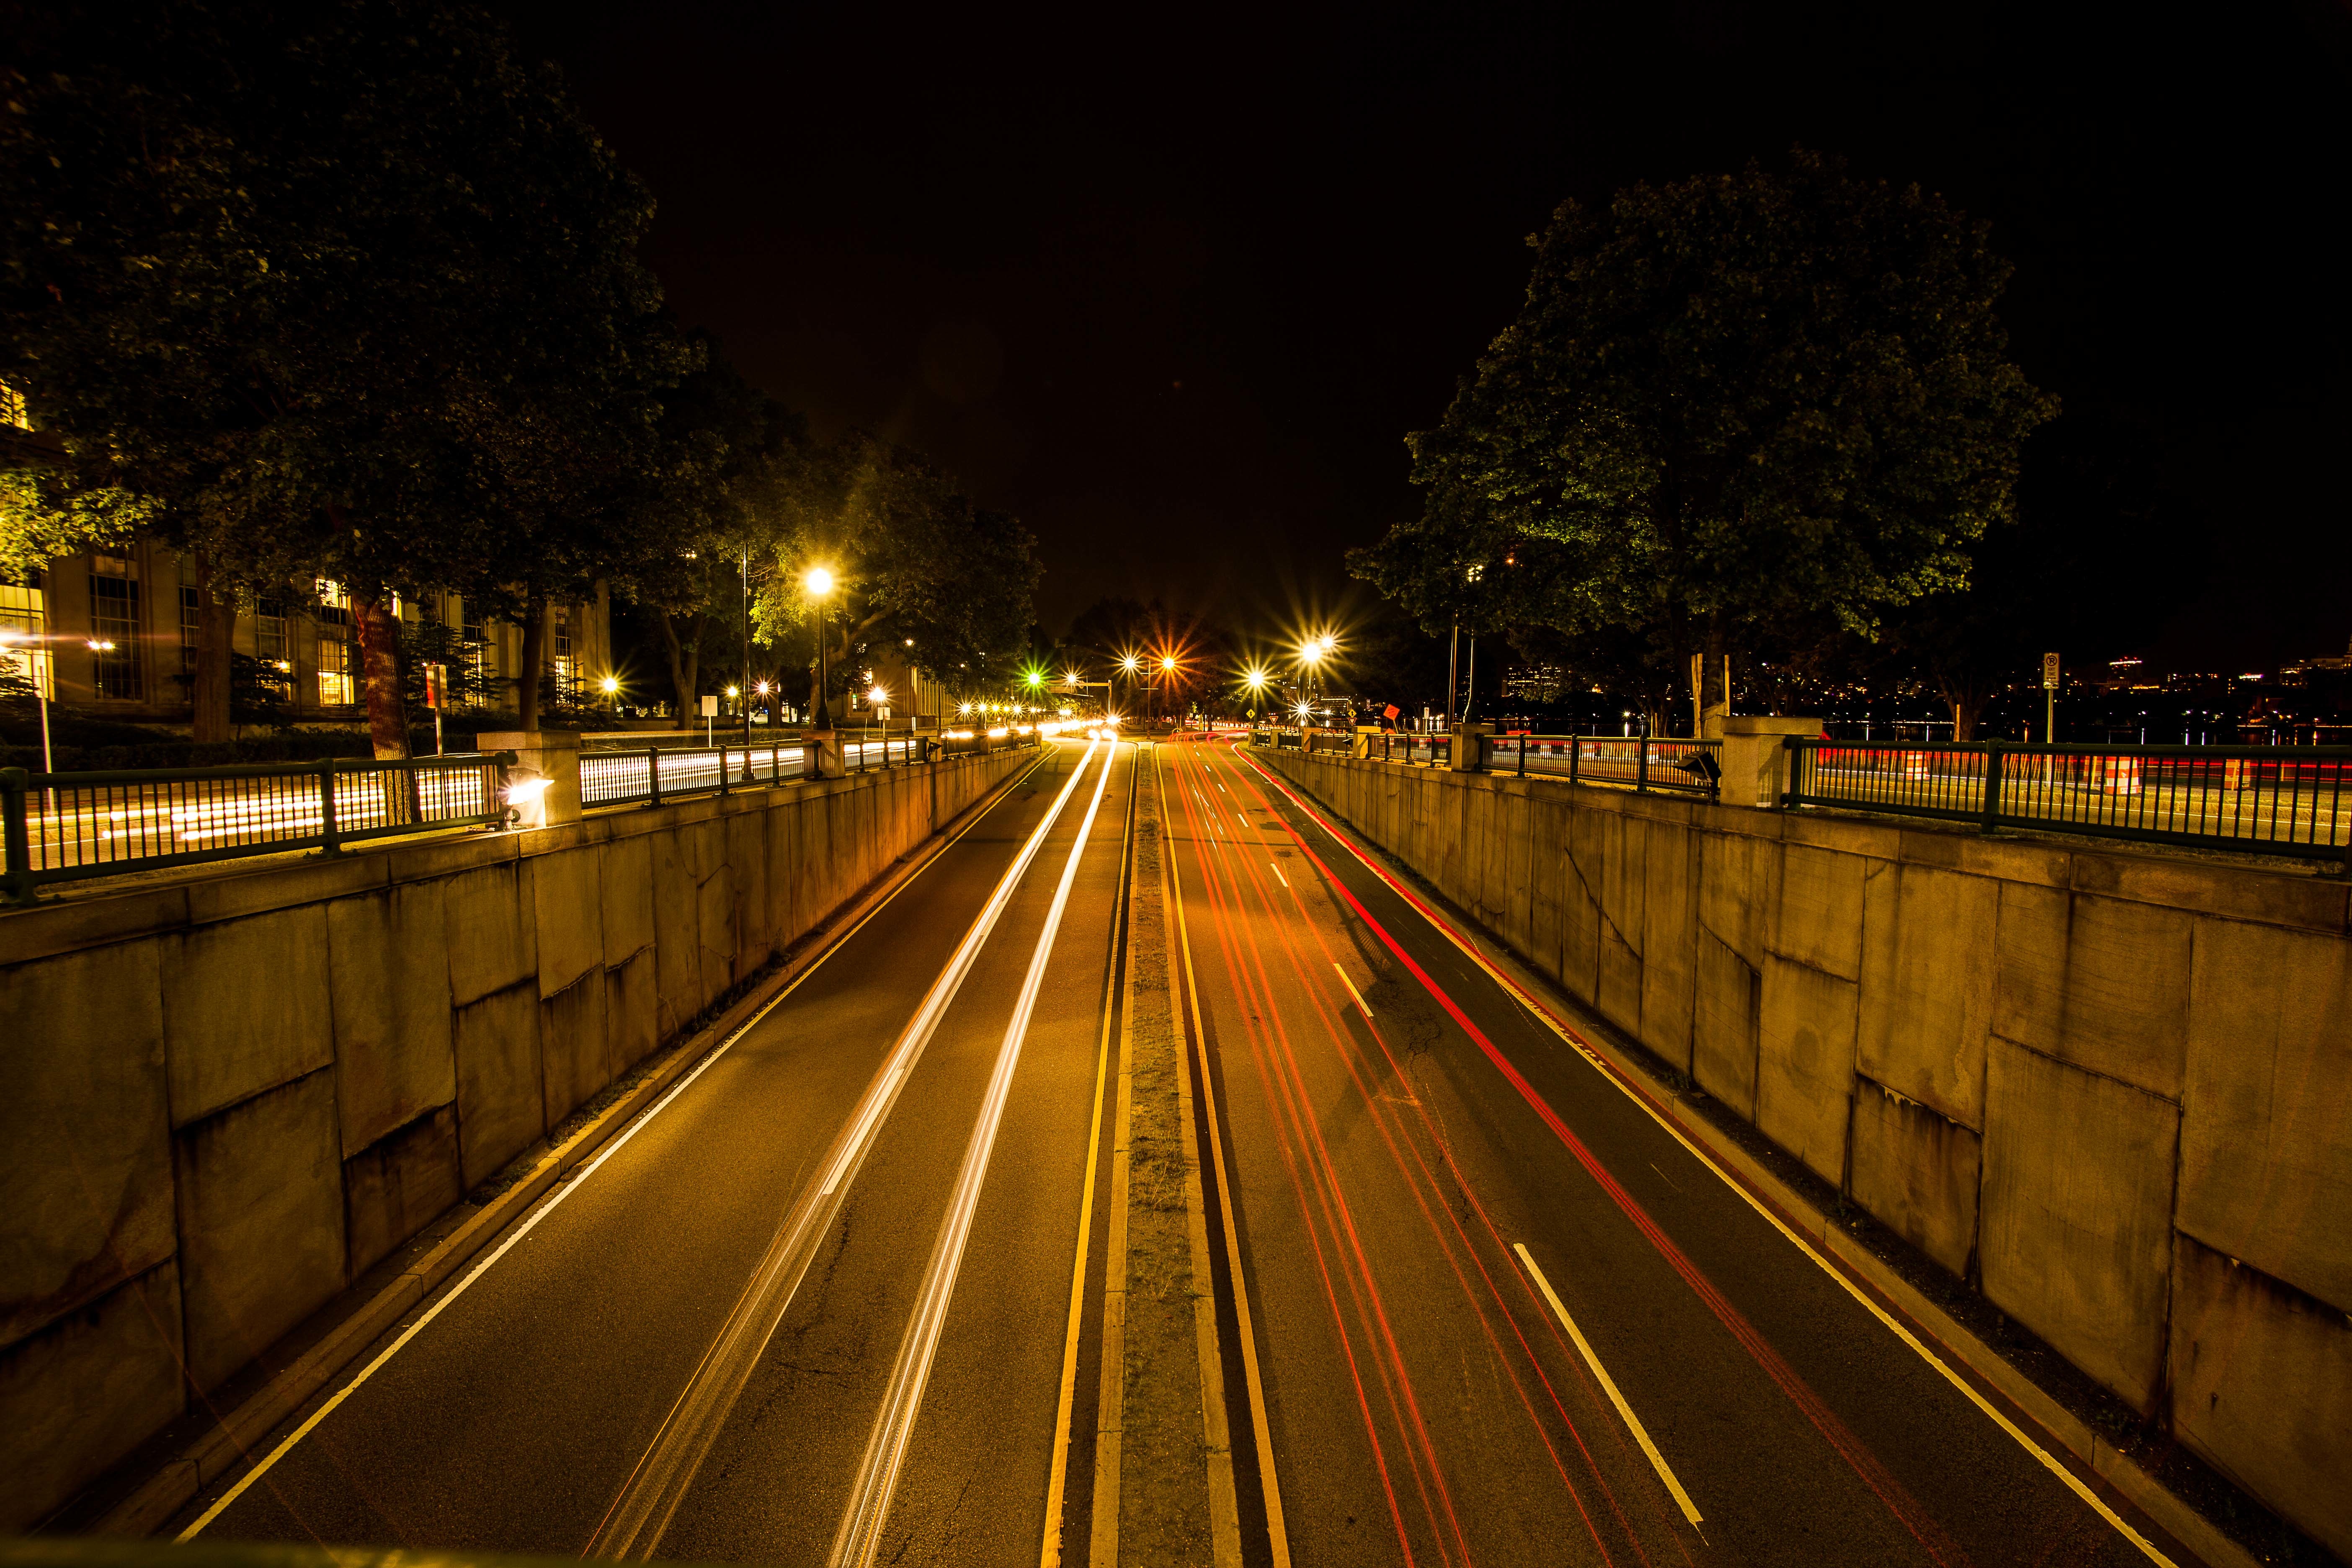
light, road, night, morning, cityscape, dusk, evening, reflection, darkness, street light, lane, lighting, urban area